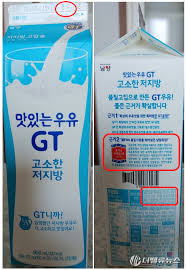
Label: paper